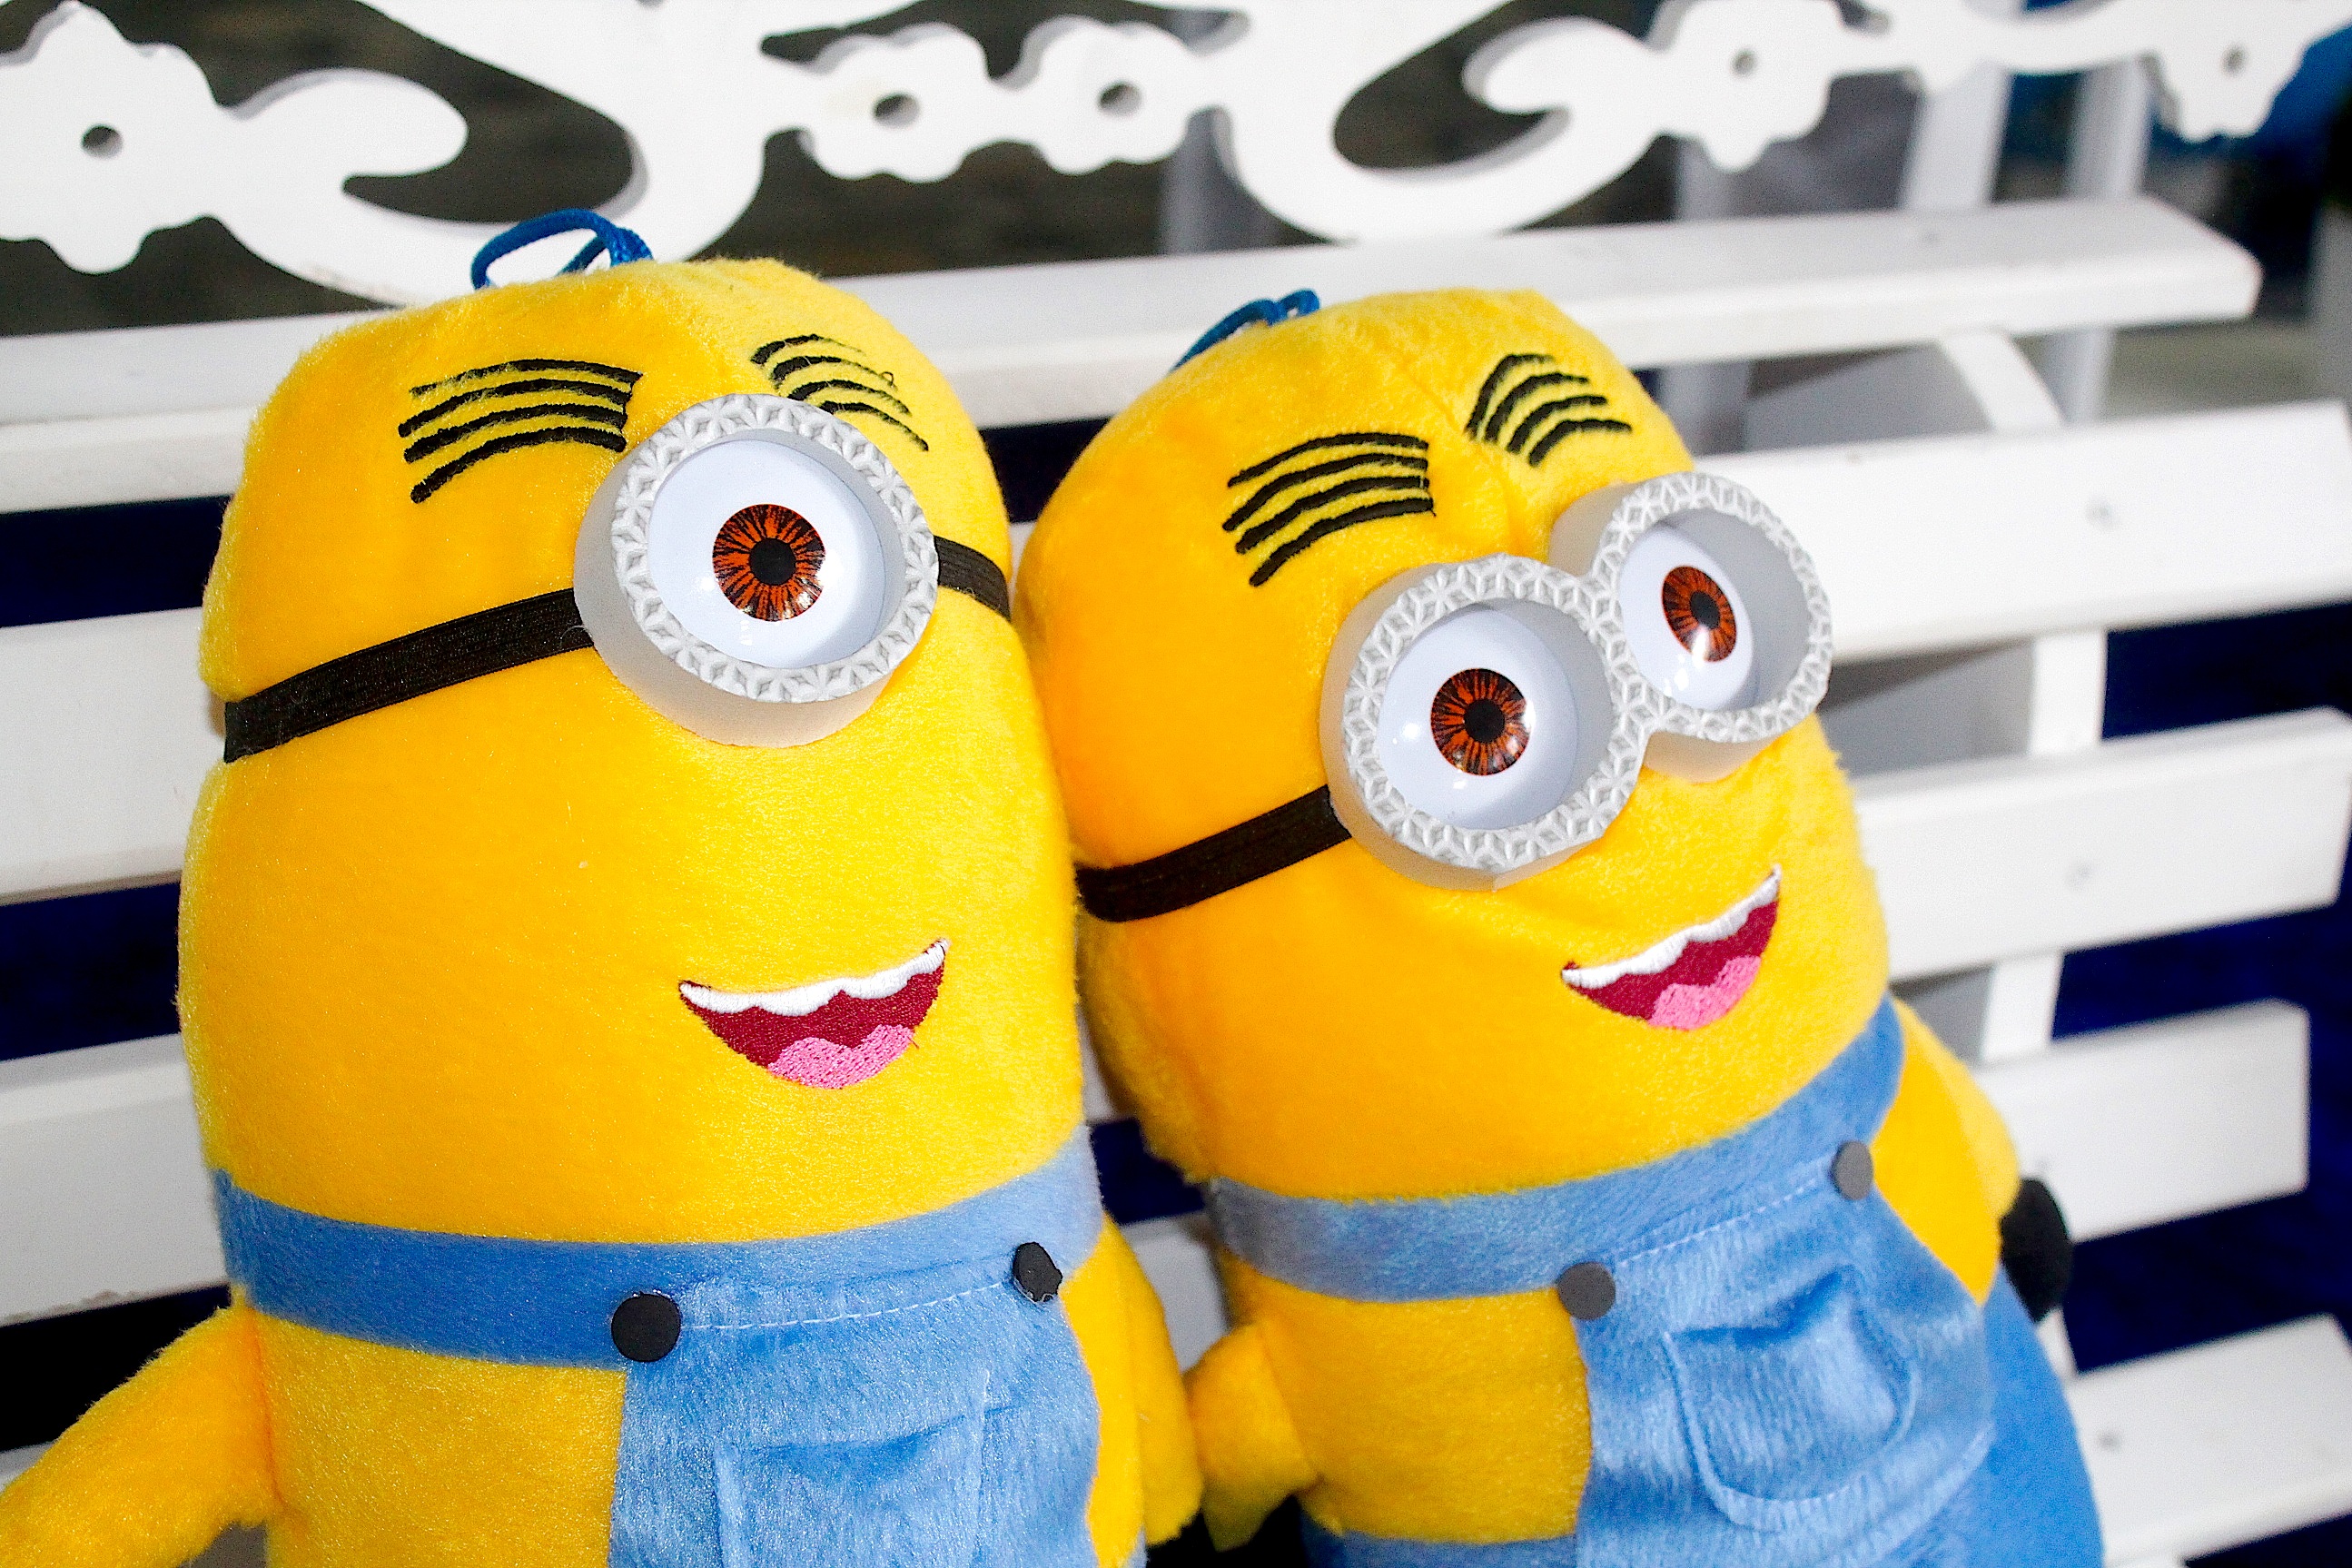
table, child, yellow, toy, cake, material, textile, party, plush, event, childish, inflatable, stuffed toy